Egholm, Lejre Municipality

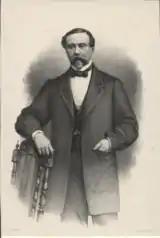
Wolfgang Haffner

Johan Wolfgang Haffner acquired Egholm in 1812. By testament, he decided that the estate should be turned into a "stamhus" for the Haffner family in 1831. This was done by his son Wolfgang Haffner in 1831.